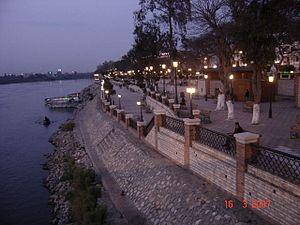
Benha ou Banha est la capitale du gouvernorat de Qalyubiya en Égypte.